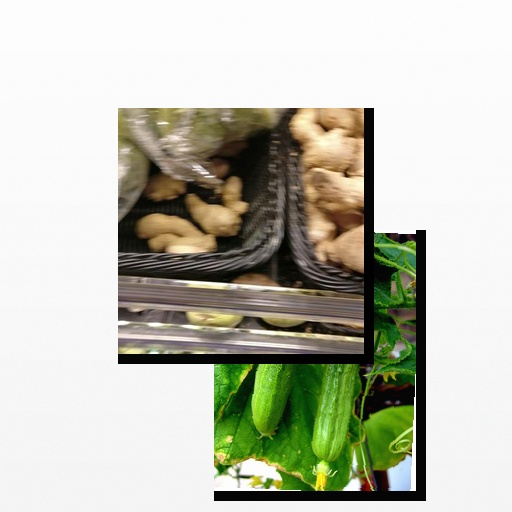
Food items: ginger, cucumber